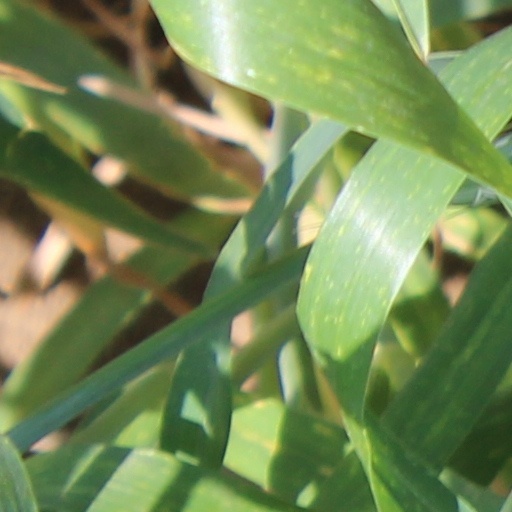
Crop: wheat